Seaquest (video game)

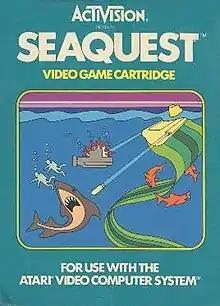

Seaquest is an Atari 2600 video game designed by Steve Cartwright and published by Activision in 1983. The game is an underwater shooter in which the player controls a submarine on a mission to rescue divers.